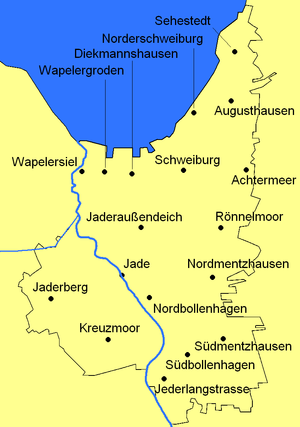
La Jade est un fleuve côtier de Basse-Saxe, en Allemagne du nord-ouest. Elle prend sa source près d'Oldenbourg et se jette dans la baie de Jade près de Varel, après un cours de 22 kilomètres de longueur.